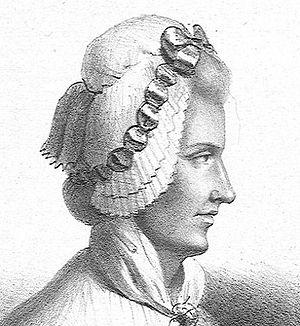
Marie Jonet (Mme Dugès) (1730-1797), sage-femme
Marie Jonet était une sage-femme française. Elle fut sage-femme en chef de l’Hôtel-Dieu de Paris.